Procynosuchus

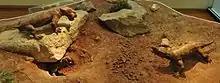
Model (right)

As one of the earliest cynodonts, "Procynosuchus" has many primitive features, but it also has features that distinguish it from all other early therapsids. Some of these features were interpreted by Kemp (1980) as adaptations for a semi-aquatic lifestyle. For example, the wide zygapophyses of the vertebrae allow for a high degree of lateral flexibility, and "Procynosuchus" may have used anguilliform locomotion, or eel-like undulation, to swim through the water. The tail of "Procynosuchus" is also unusually long for a cynodont. The long haemal arches would have given the tail a large lateral surface area for greater propulsion through the water. Relatively flat foot bones may also have been an adaptation toward swimming, as the feet may have been used like paddles. Ridges on the femur are an indication of strong flexor muscles that could have stabilized the leg during limb-driven swimming. When the thigh is pulled back in the water, the lower leg tends to bend forward. Strong flexor muscles would have pulled the lower leg back with the femur, providing the powerful backward thrust that is needed to swim.